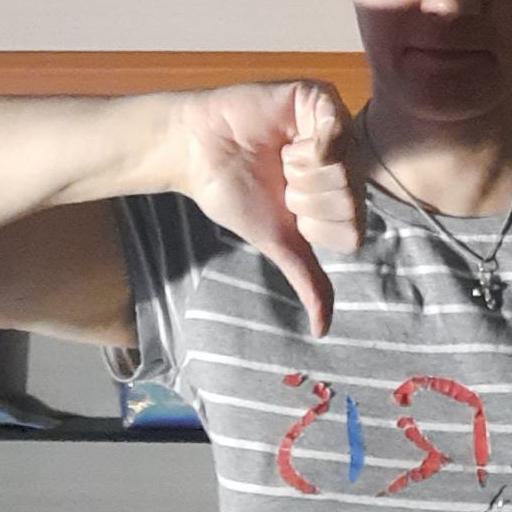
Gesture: dislike